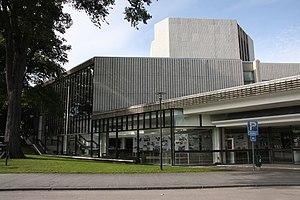
Le Théâtre municipal d'Helsinki est un théâtre situé à Helsinki en Finlande.